Chaubisi Rajya

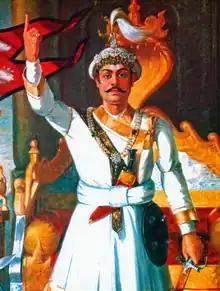
Prithvi Narayan Shah, the last ruler of the Gorkha Kingdom and the first King of Nepal

Chaubisi Rajya, Chaubise Rajya or Chaubisye Rajya, were sovereign and intermittently allied petty kingdoms ruled by the Thakuri kings located at the intersection of Himalayas and the Indian subcontinent. One of these kingdoms, Gorkha, annexed the others, becoming the present-day country of Nepal. This conquest began soon after Prithvi Narayan Shah ascended to the Gorkha throne in 1743 AD. The Chaubisi Rajya were annexed during the unification of Nepal from 1744 to 1816 AD. A parallel group of 22 small kingdoms, Baisse Rajya, existed to the west of the Gandaki Basin.